Miloslava Rezková

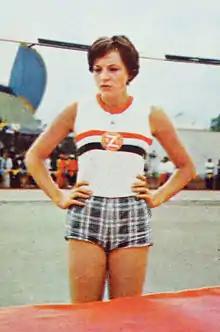
Rezková in 1968

Miloslava Rezková (22 July 1950 – 19 October 2014), also known as Miloslava Hübnerová, was a Czech high jumper who won gold medals at the 1968 Olympics and 1969 European Championships.